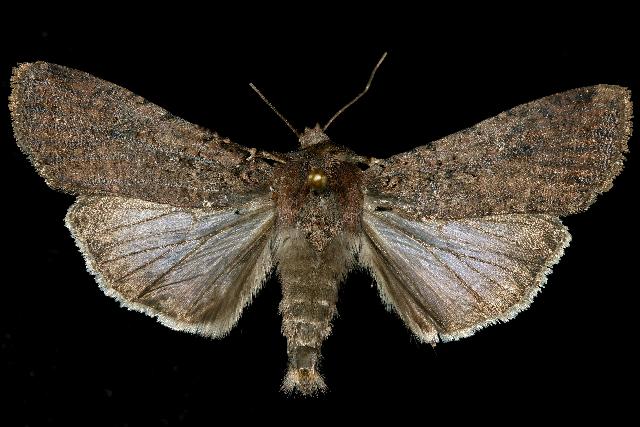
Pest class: cutworms